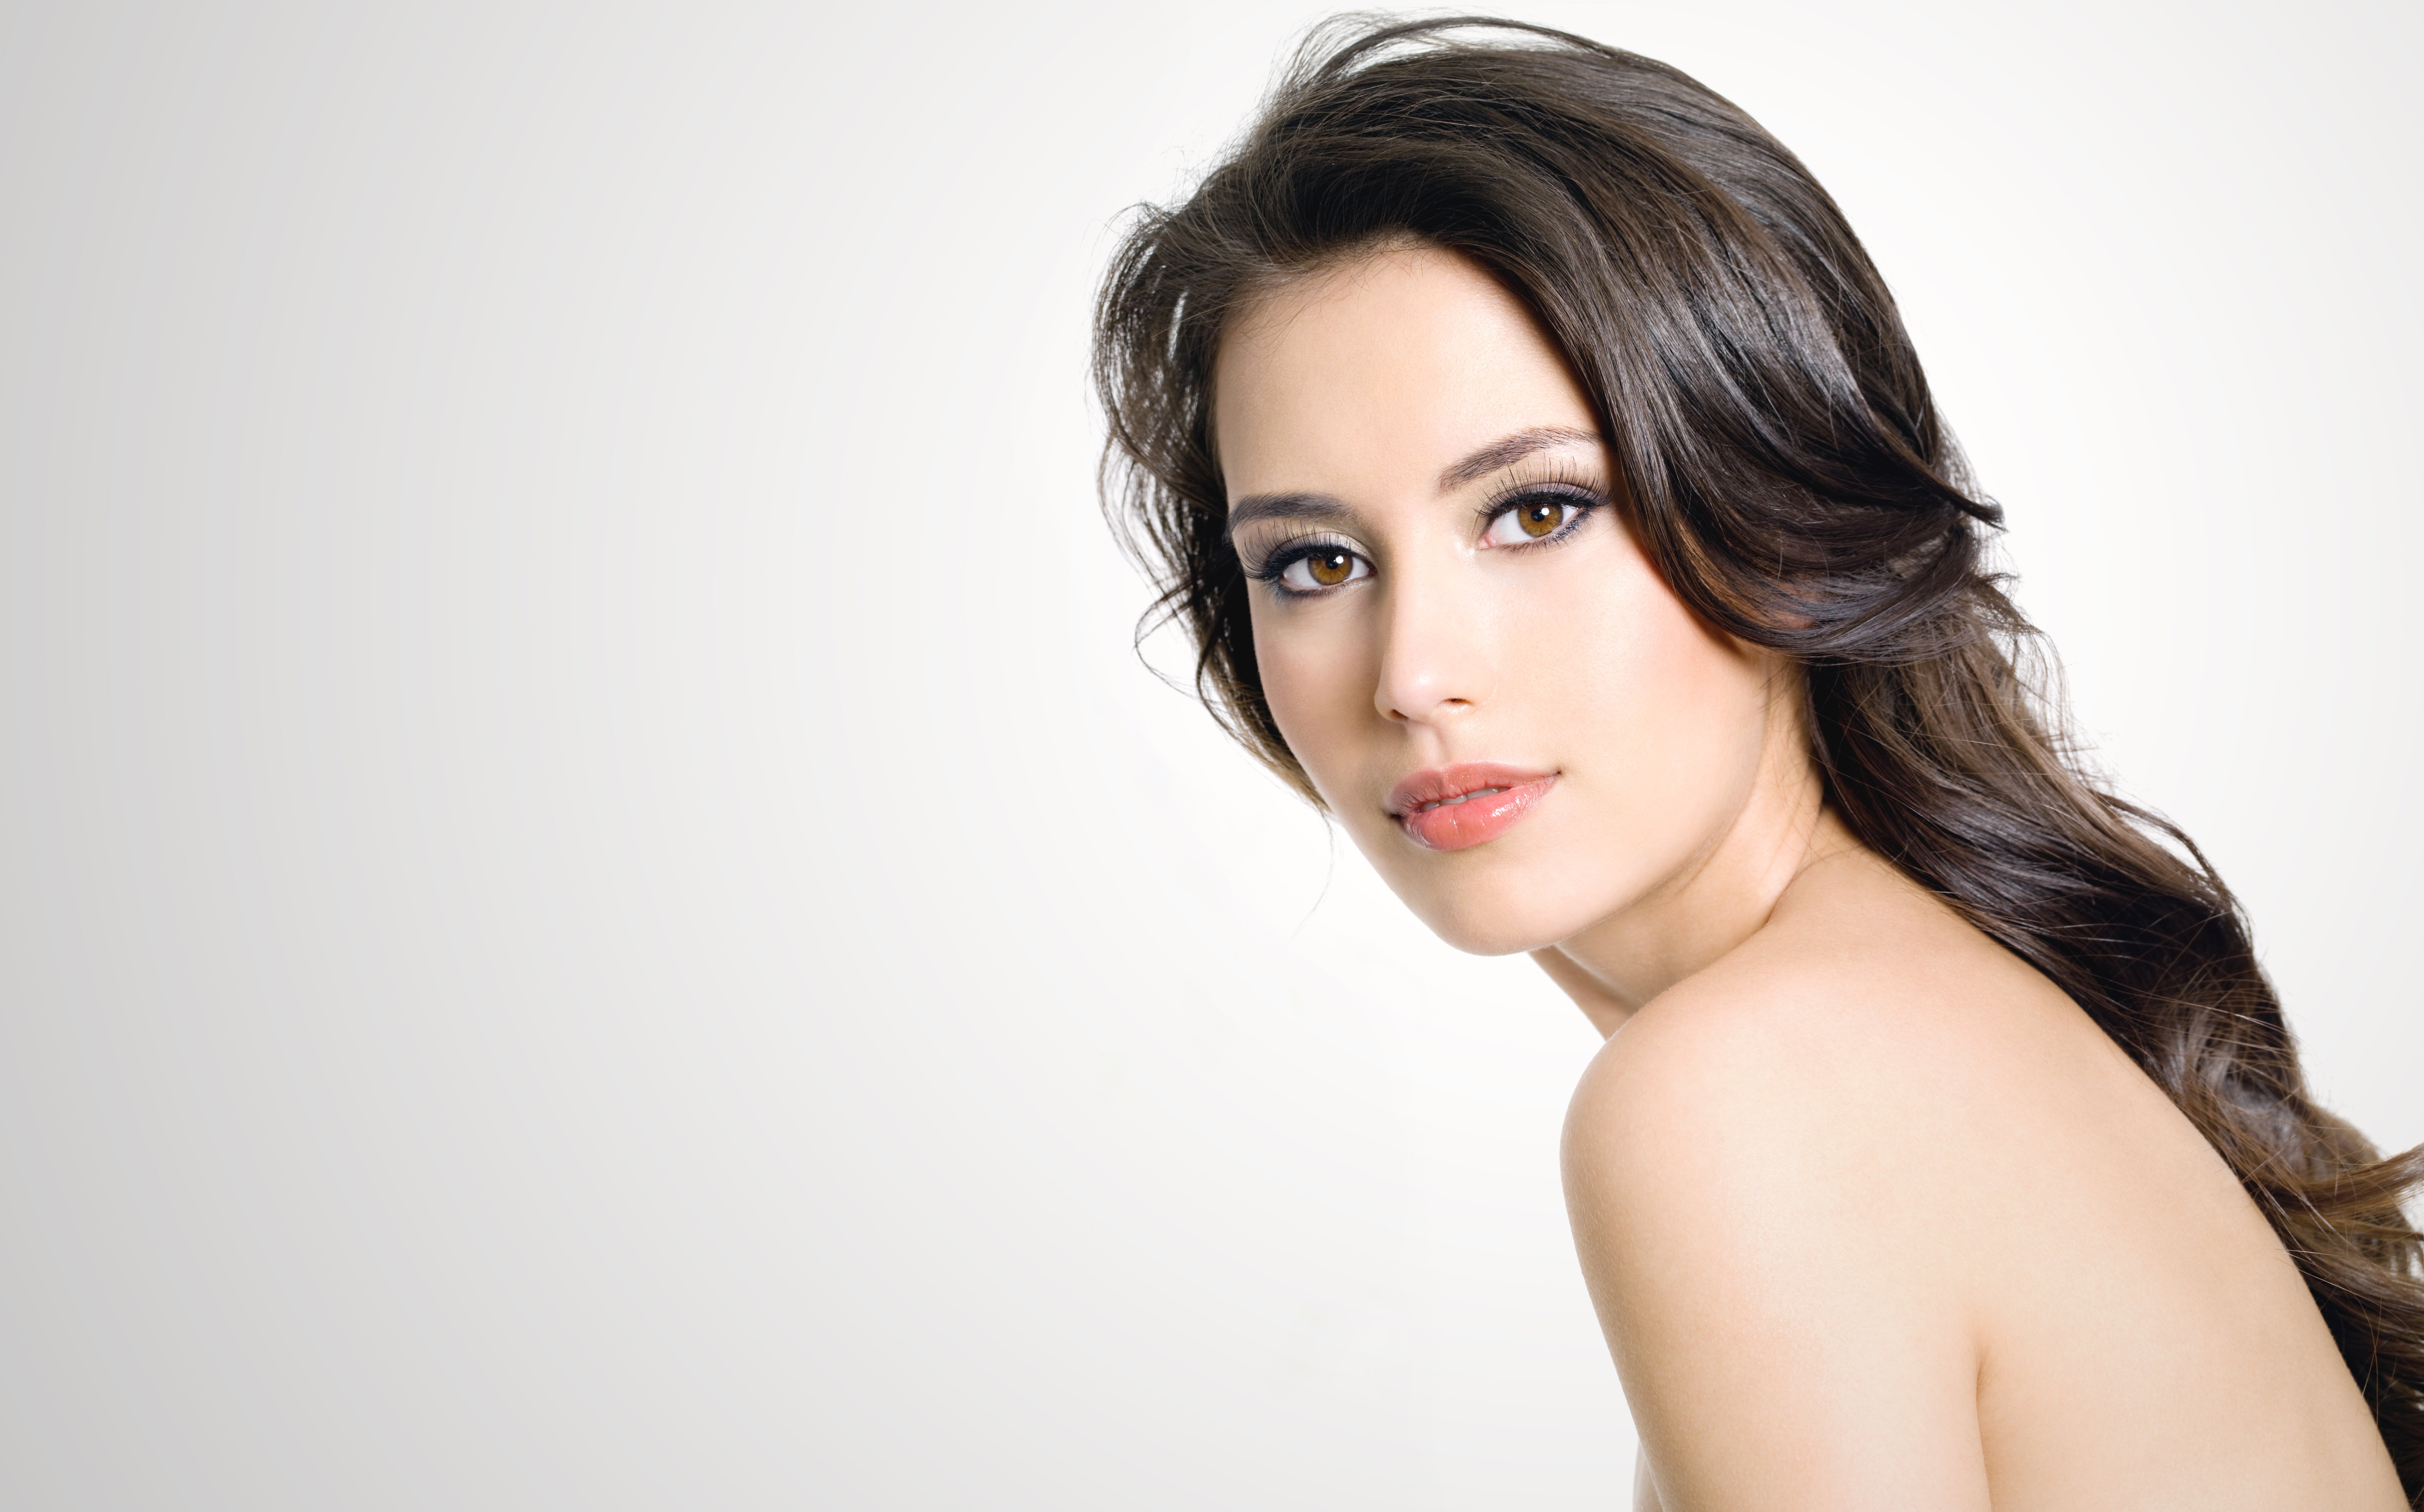
Gender: women